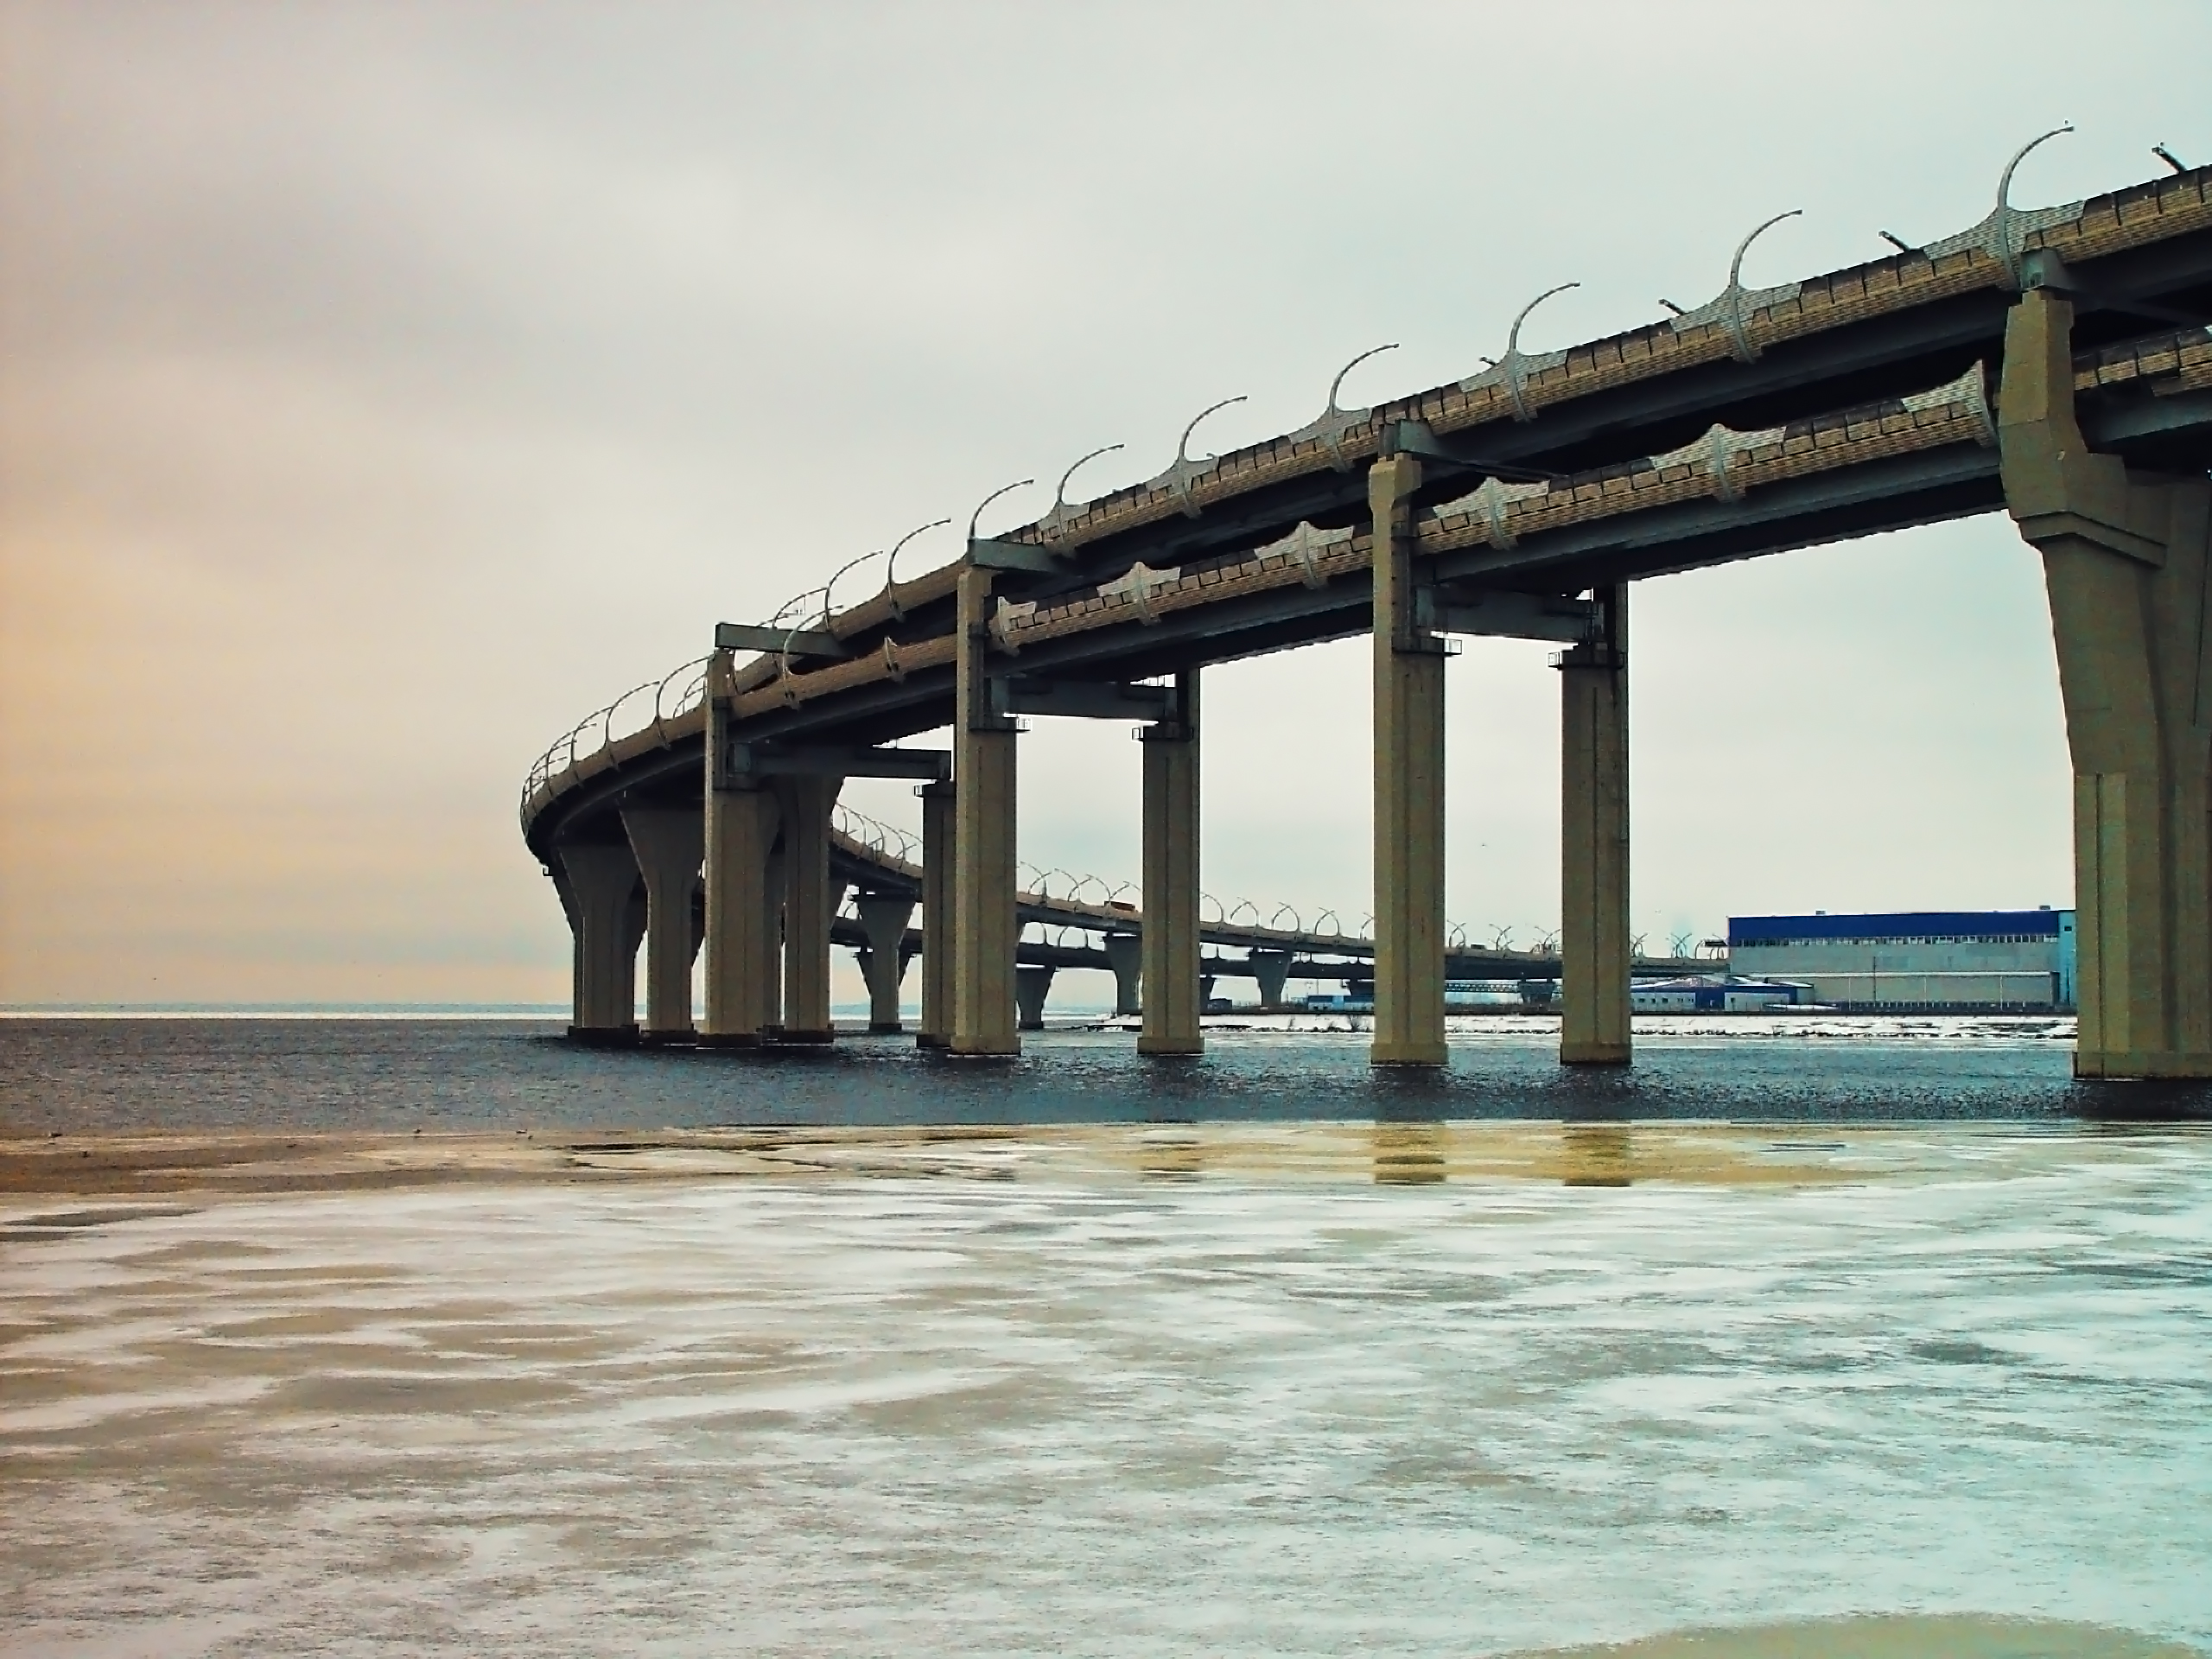
image, body of water, fluid, sky, liquid, coastal and oceanic landforms, water, pier, horizon, ocean, coast, sea, bridge, shore, wave, beam bridge, beach, girder bridge, nonbuilding structure, fixed link, aqua, morning, wind wave, tide, Segmental bridge, column, concrete bridge, box girder bridge, shoal, tropics